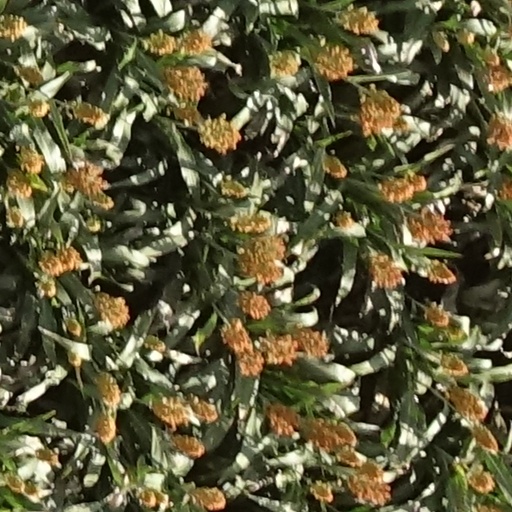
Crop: sorghum